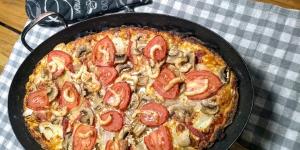
pizza de camarones